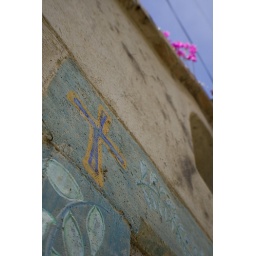
Painted on the wall of a home in Todos Santos.